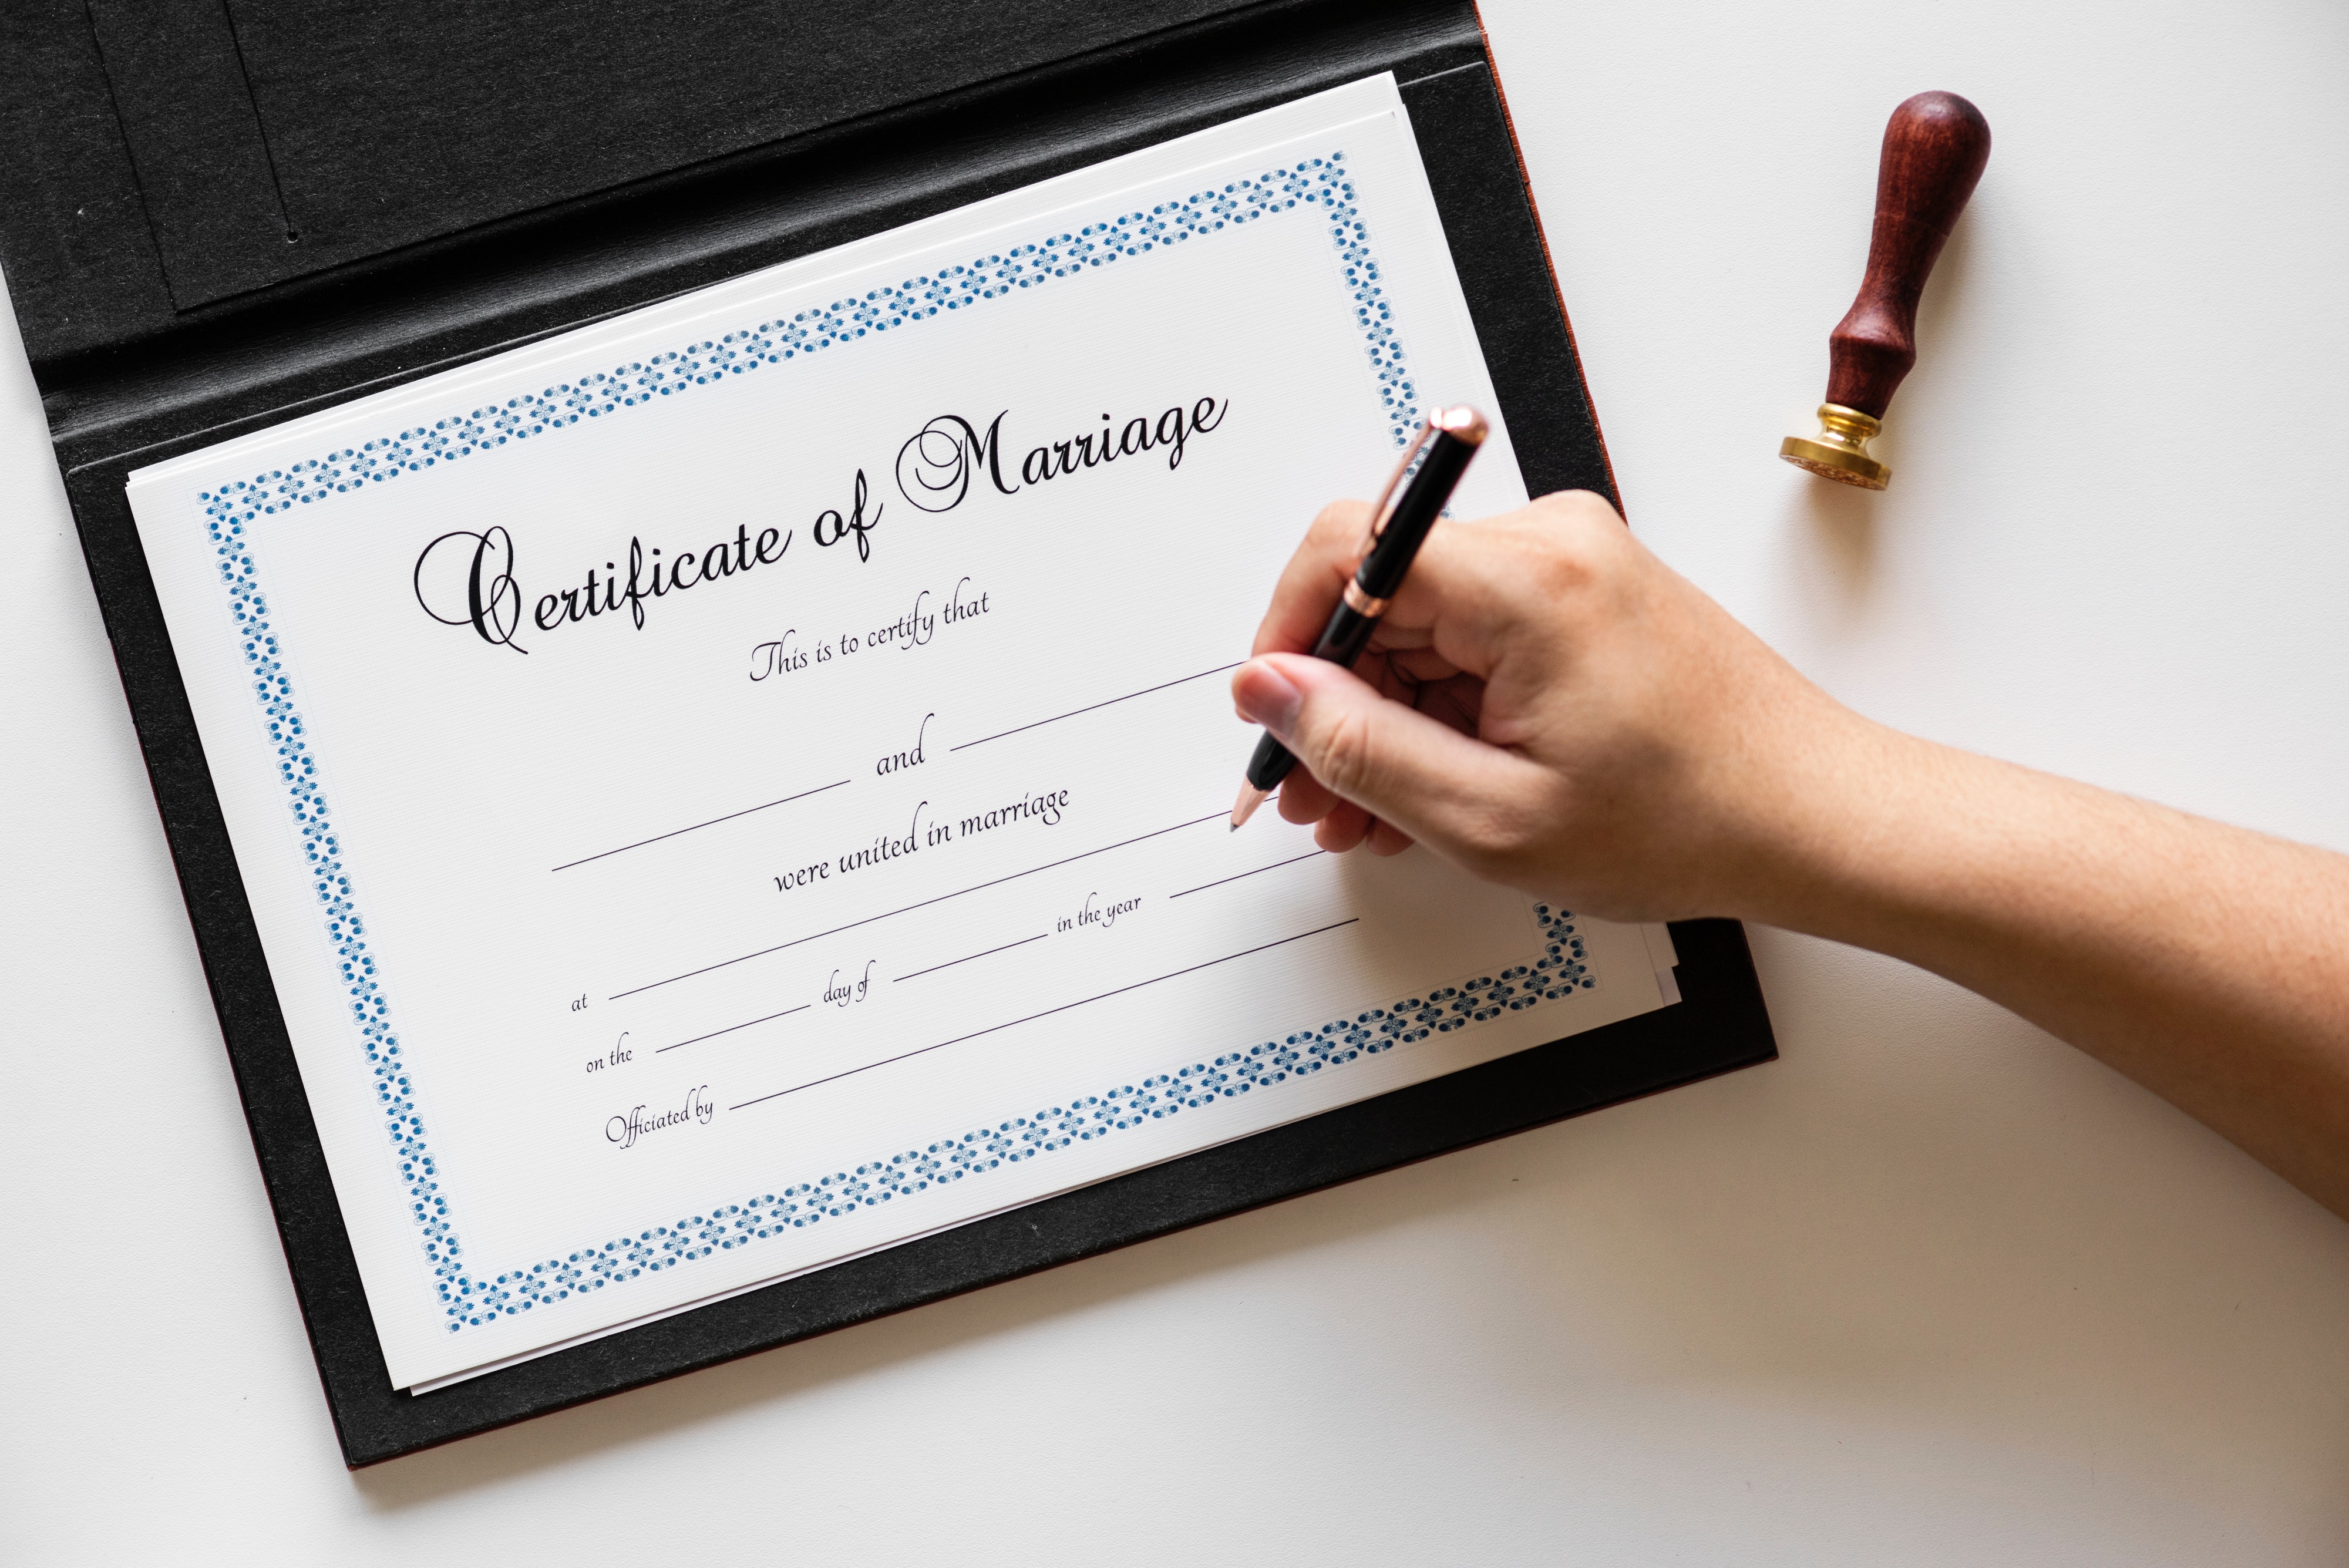
font